Bergneustadt

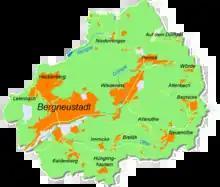
Map of the municipality Bergneustadt

Bergneustadt is situated in the Bergisches Land, an area of low hills east of the river Rhine and west of the higher Sauerland hills. The town lies in the valley of the small river Dörspe, a tributary of the Agger. Neighbouring municipalities are Gummersbach to the west, Drolshagen to the east, and Reichshof to the south.